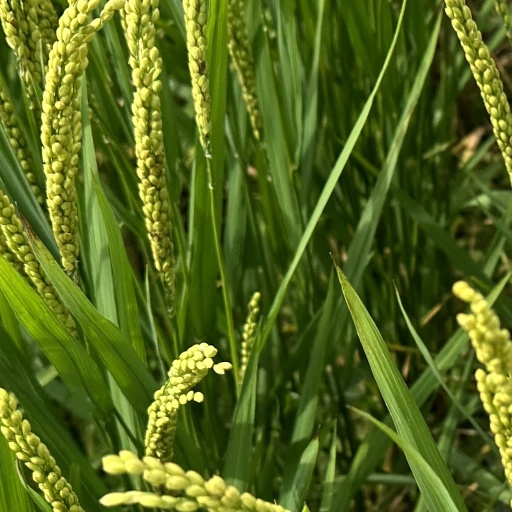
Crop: rice